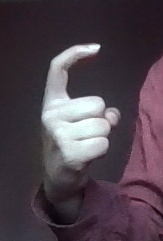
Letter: ra